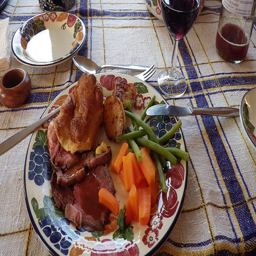
a plate of food on a table with vegetables and meat
A traditional meal of meat and three vegetables
A plate topped with meat and vegetables on top of a table.
Someone is about to enjoy a square meal with a glass of wine.
Vegetables and meat are on a plate with utensils and there is wine beside it.